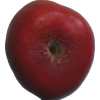
Label: nectarine_flat